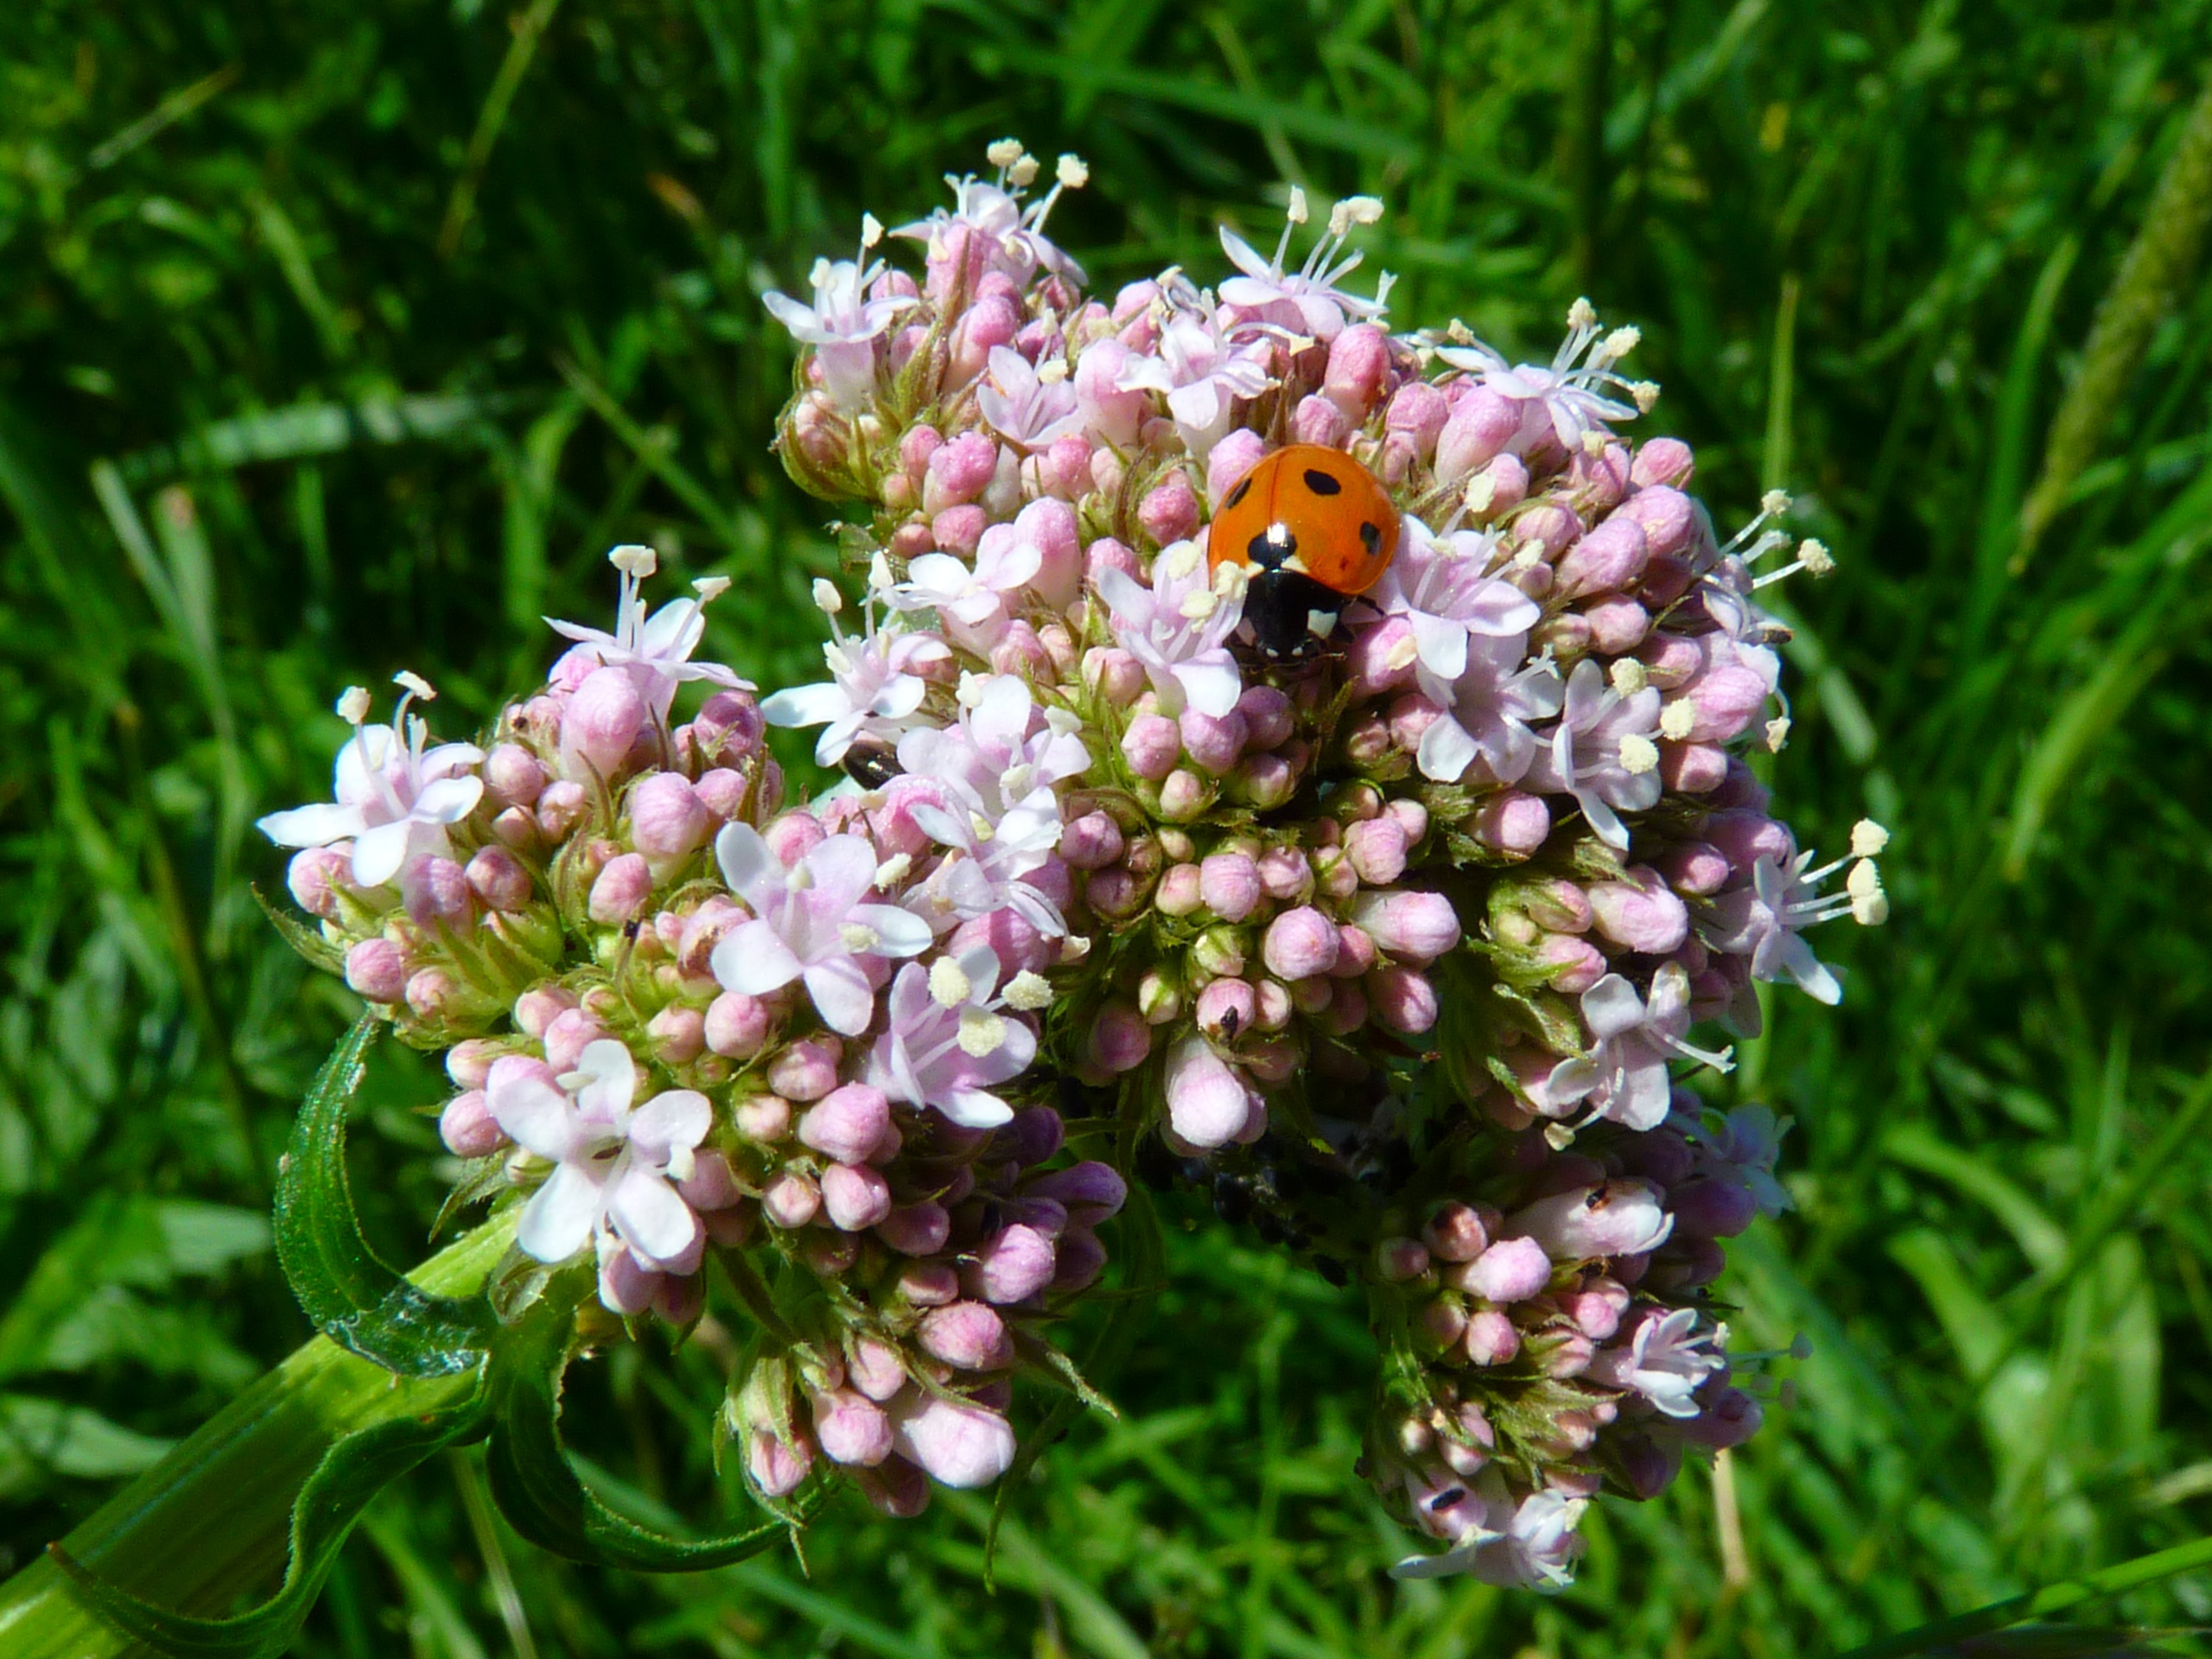
blossom, plant, meadow, flower, animal, herb, insect, ladybug, botany, pink, flora, wildflower, shrub, beetle, yarrow, macro photography, flowering plant, lucky charm, valerian, land plant, english lavender, breckland thyme